St. James's Bridge

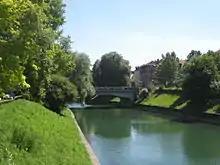
St. James's Bridge in 2009

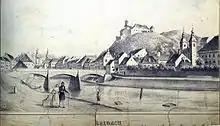
St. James's Bridge in 1836

St. James's Bridge in Ljubljana is a bridge that crosses the Ljubljanica River on the southern end of downtown Ljubljana, next to Zois Manor. It links Zois Street and Karlovac Street. The most important city traffic artery across the Ljubljanica runs across it.